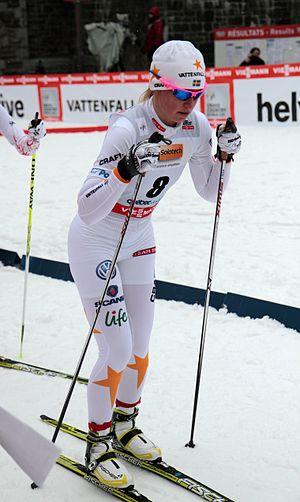
Magdalena Pajala, Coupe du monde de ski de fond 2012, Québec, Canada
Emma Magdalena Sven-Eriksdotter Pajala, née le 11 mars 1988 à Gällivare, est une fondeuse suédoise.